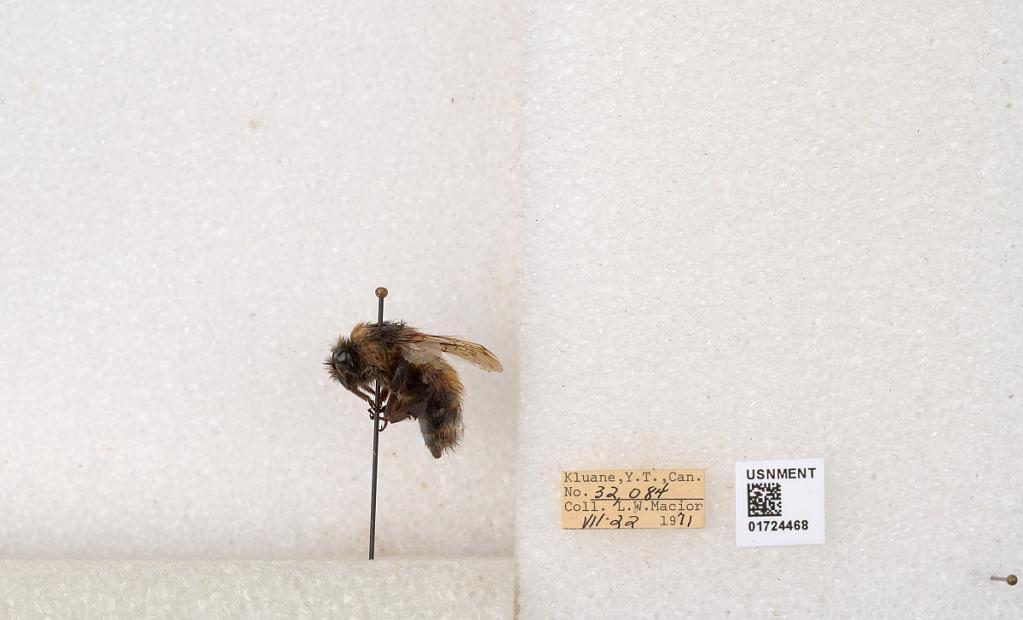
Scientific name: Bombus (Pyrobombus) sylvicola Kirby
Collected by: L. Macior
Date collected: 1971-7-22
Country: Canada
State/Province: Yukon Territory
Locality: Kluane National Park and Reserve
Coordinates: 60.7493, -139.504